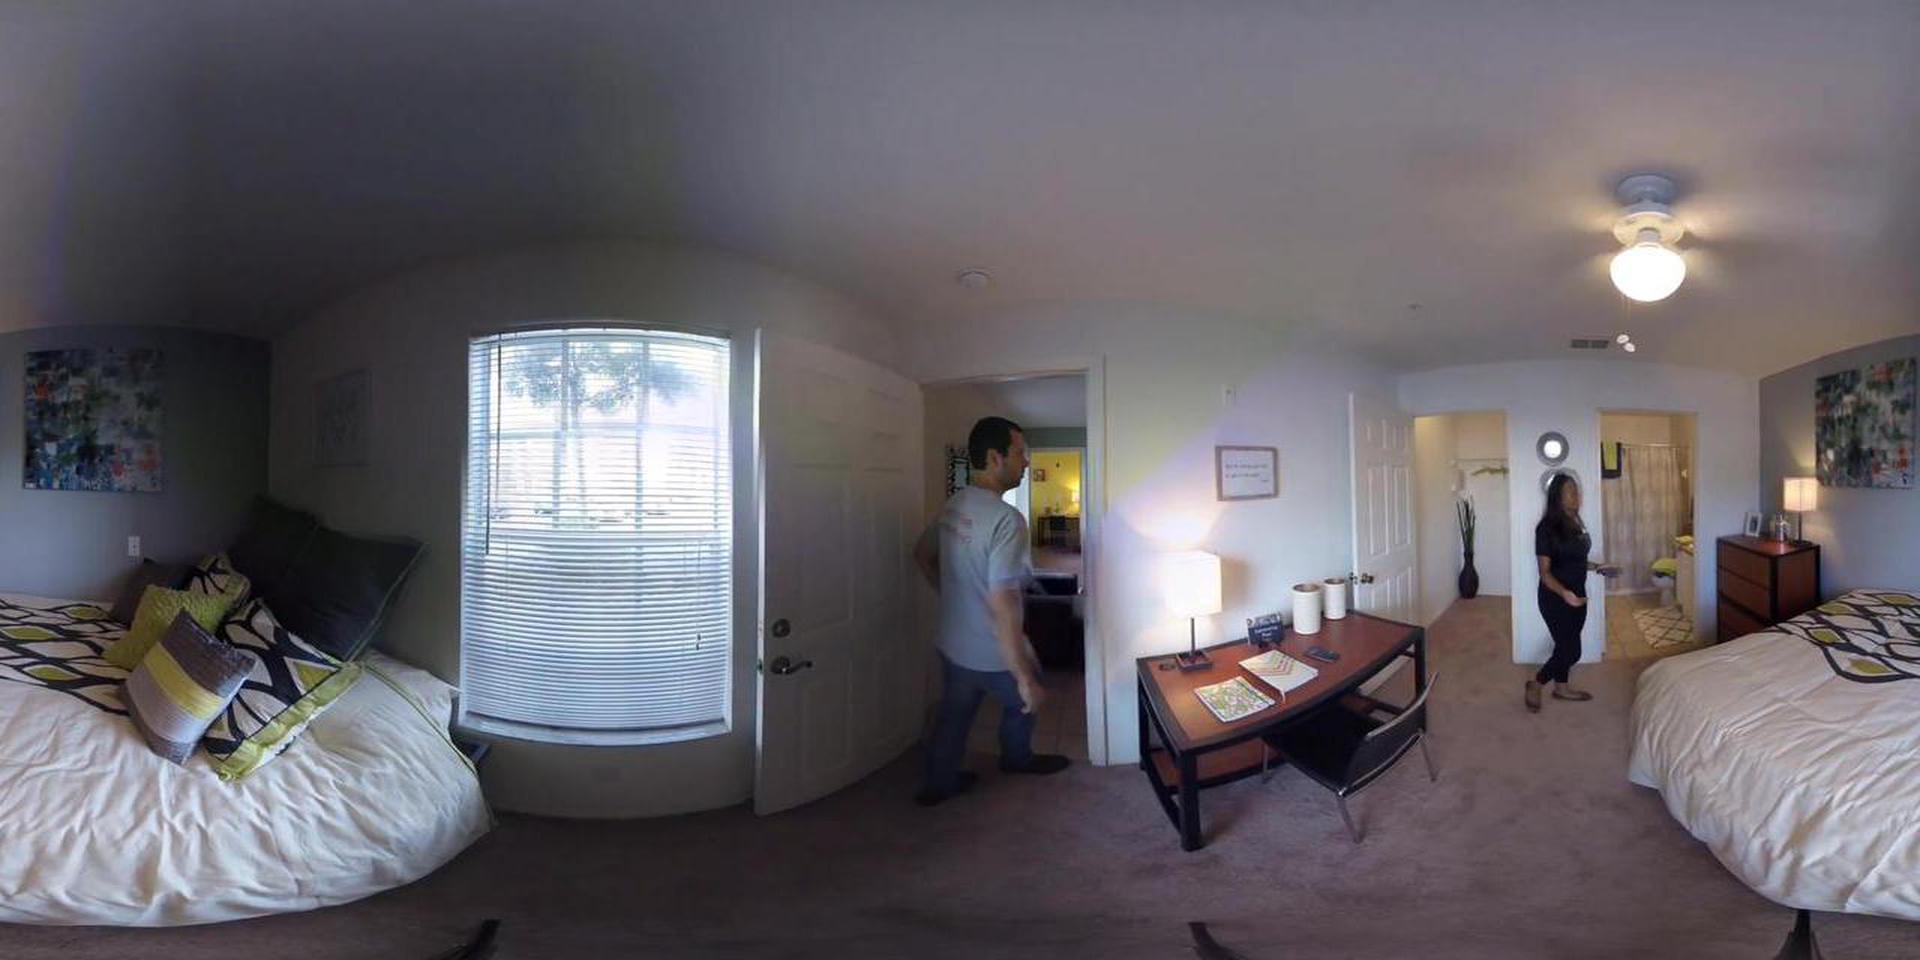
Referred object: the white table lamp on the desk

Referred object: the white table lamp